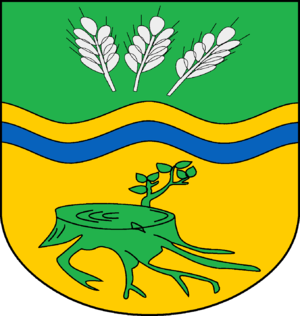
Stubben est une commune allemande du Schleswig-Holstein, située dans l'arrondissement du duché de Lauenbourg, à neuf kilomètres au sud de la ville de Bad Oldesloe. Stubben est l'une des 25 communes de l'Amt Sandesneben-Nusse dont le siège est à Sandesneben.